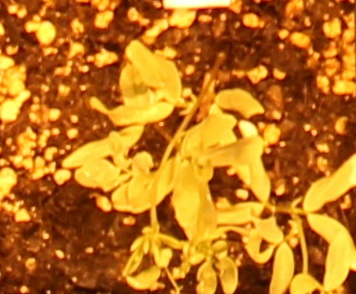
Label: Lentil